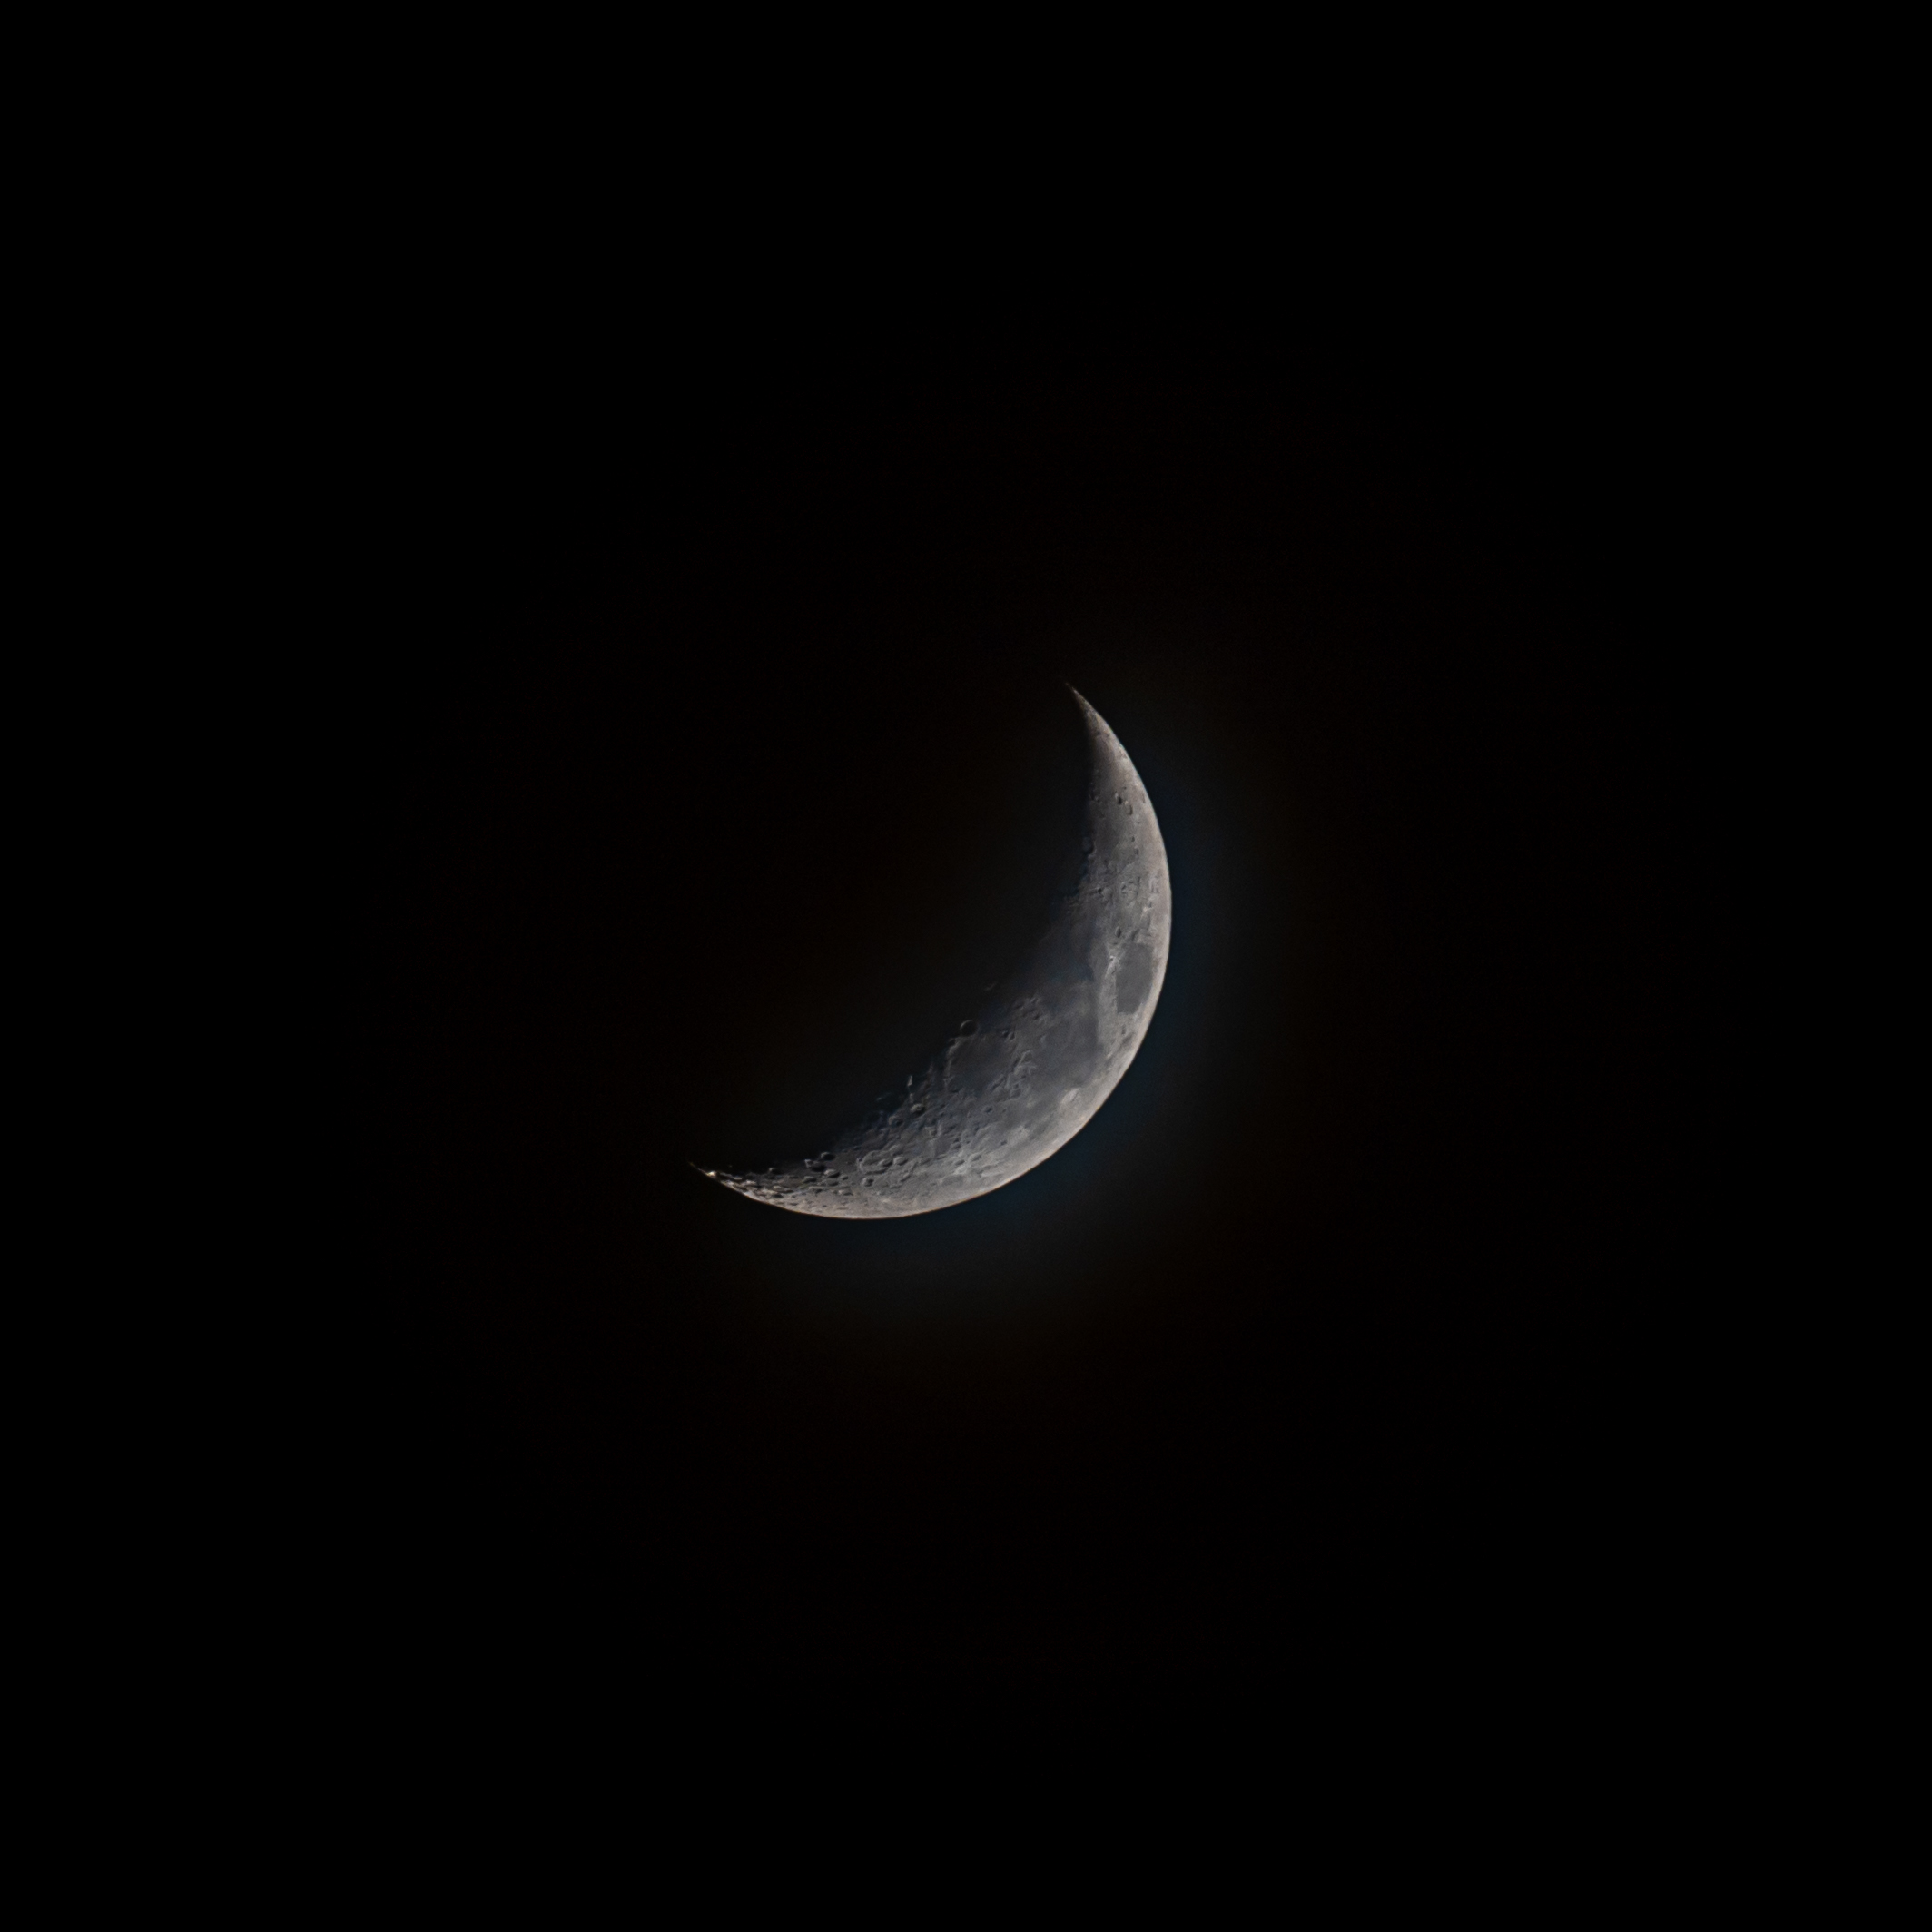
moon, crescent, black, photograph, atmospheric phenomenon, astronomical object, atmosphere, darkness, beauty, symbol, celestial event, black and white, sky, midnight, night, moonlight, stock photography, space, eclipse, monochrome photography, monochrome, event, photography, universe, astronomy